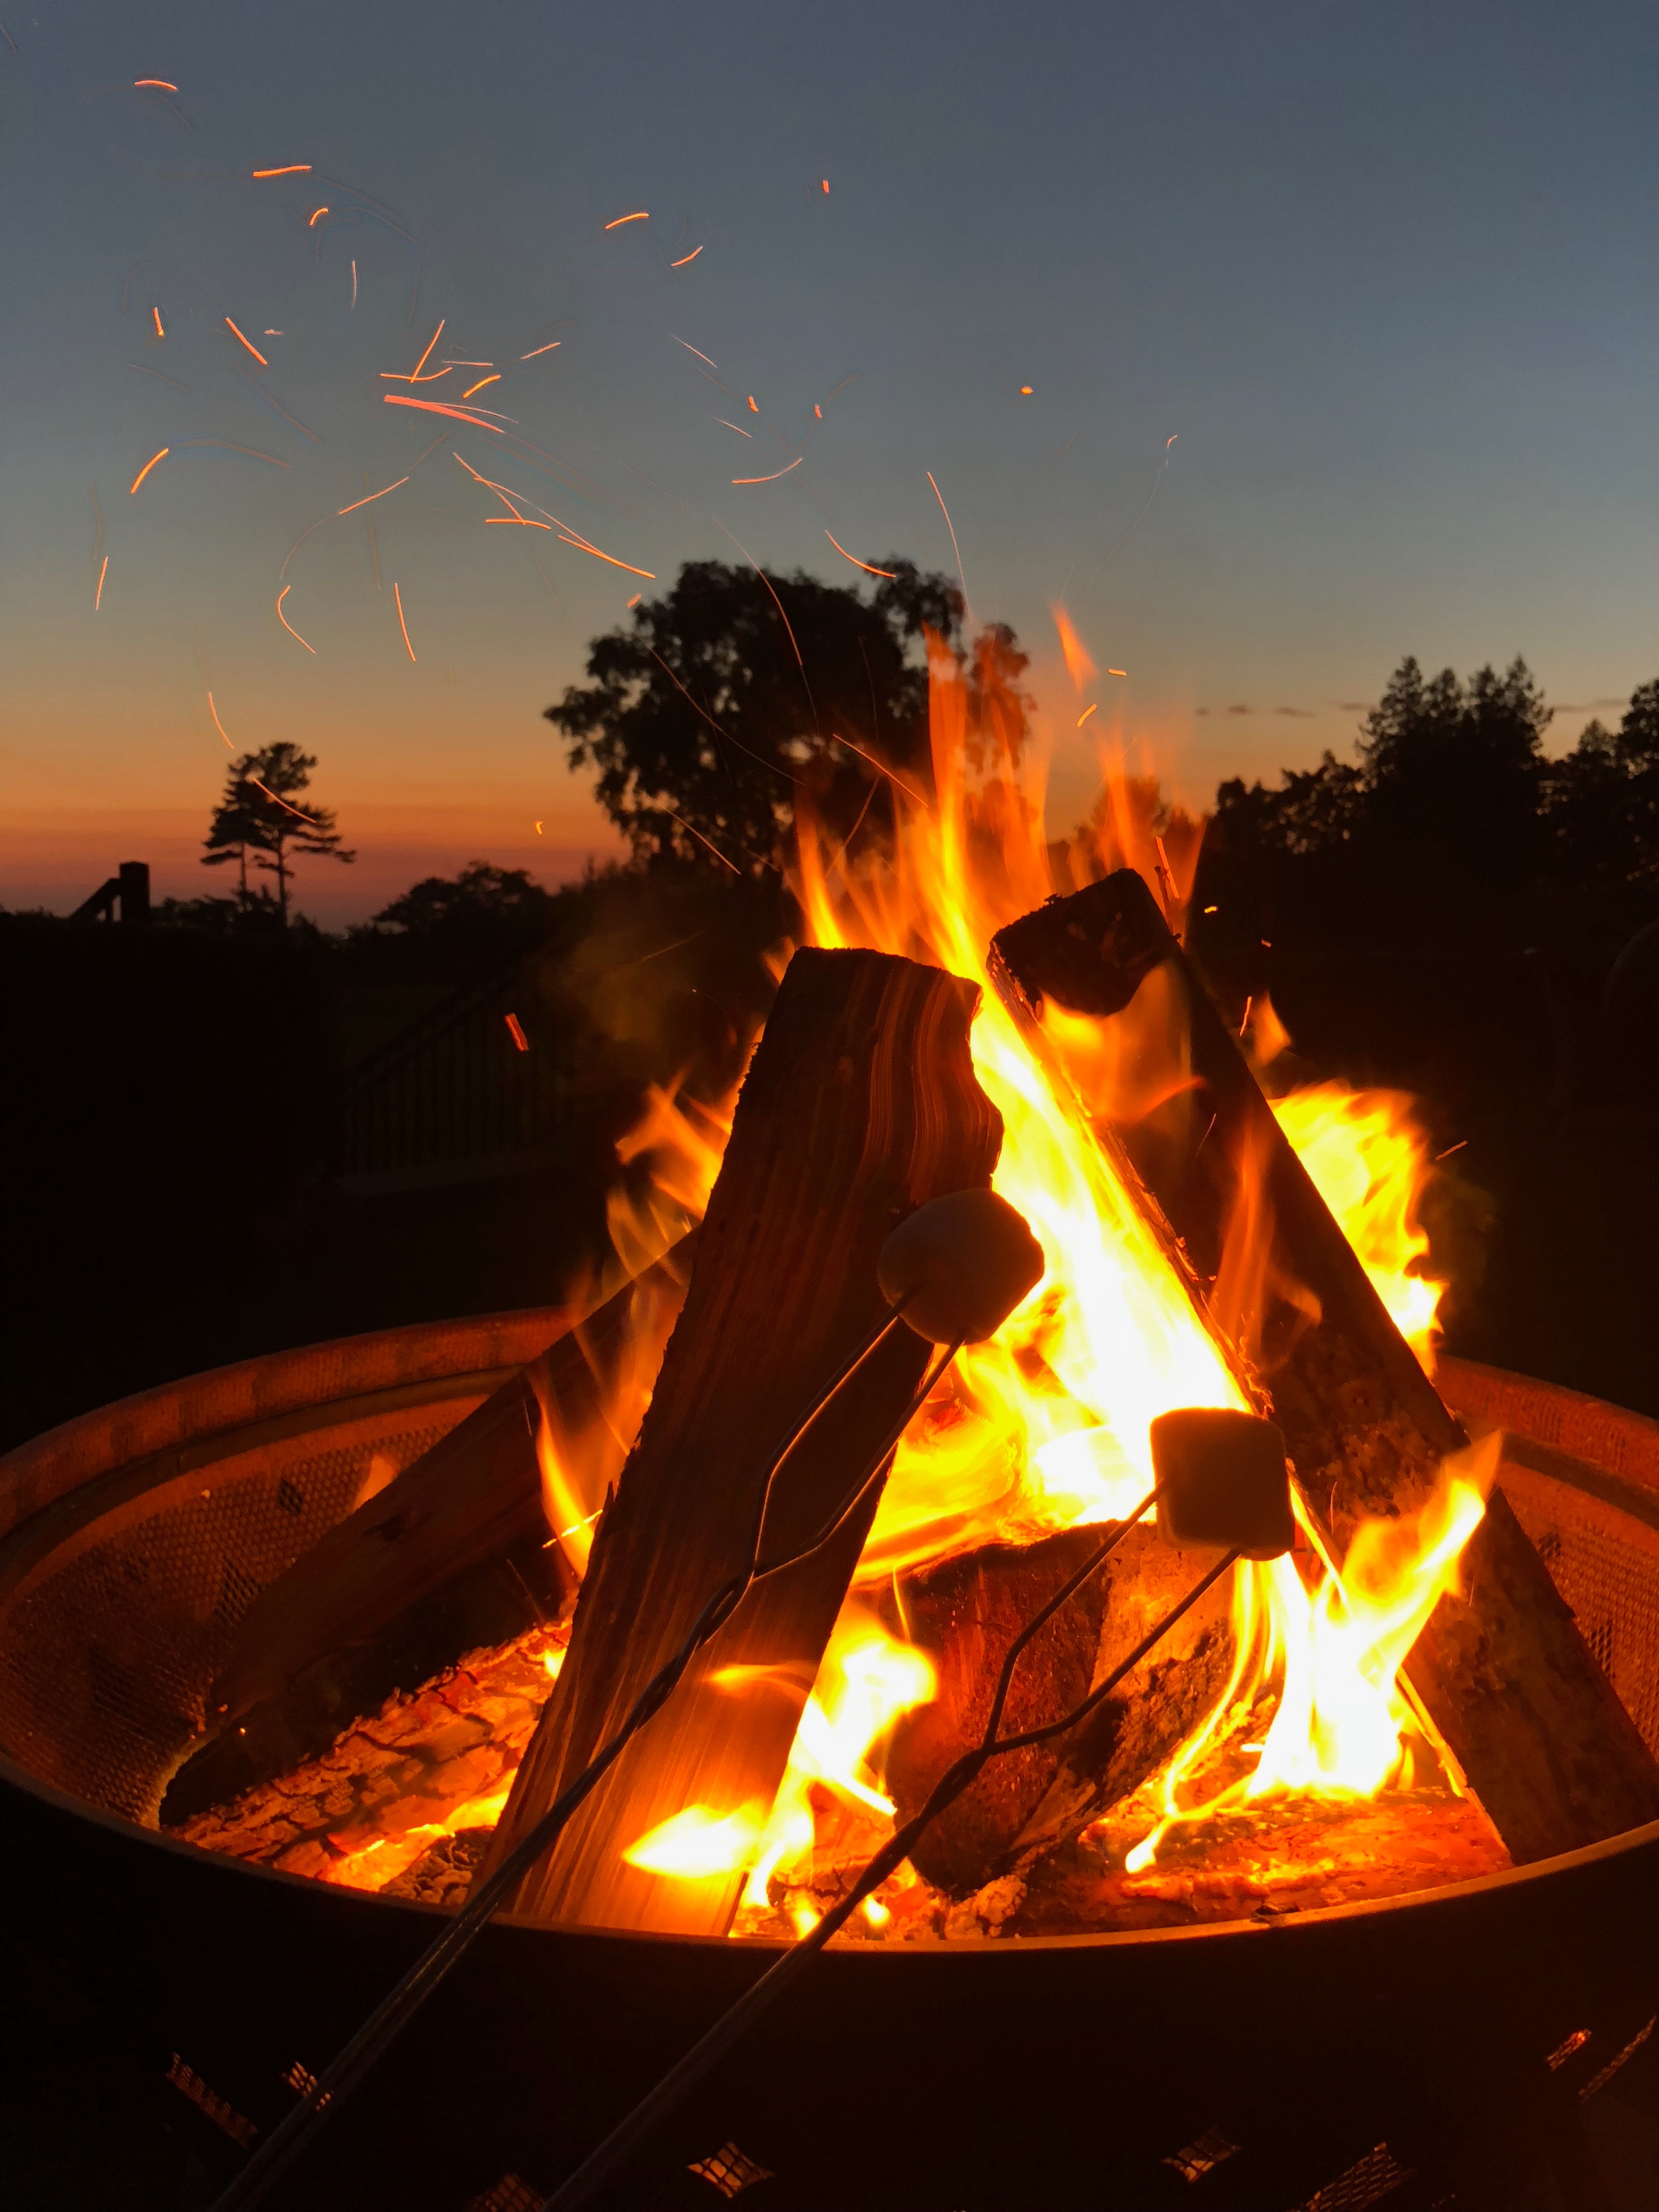
campfire, fire, heat, flame, bonfire, geological phenomenon, sky, evening, landscape